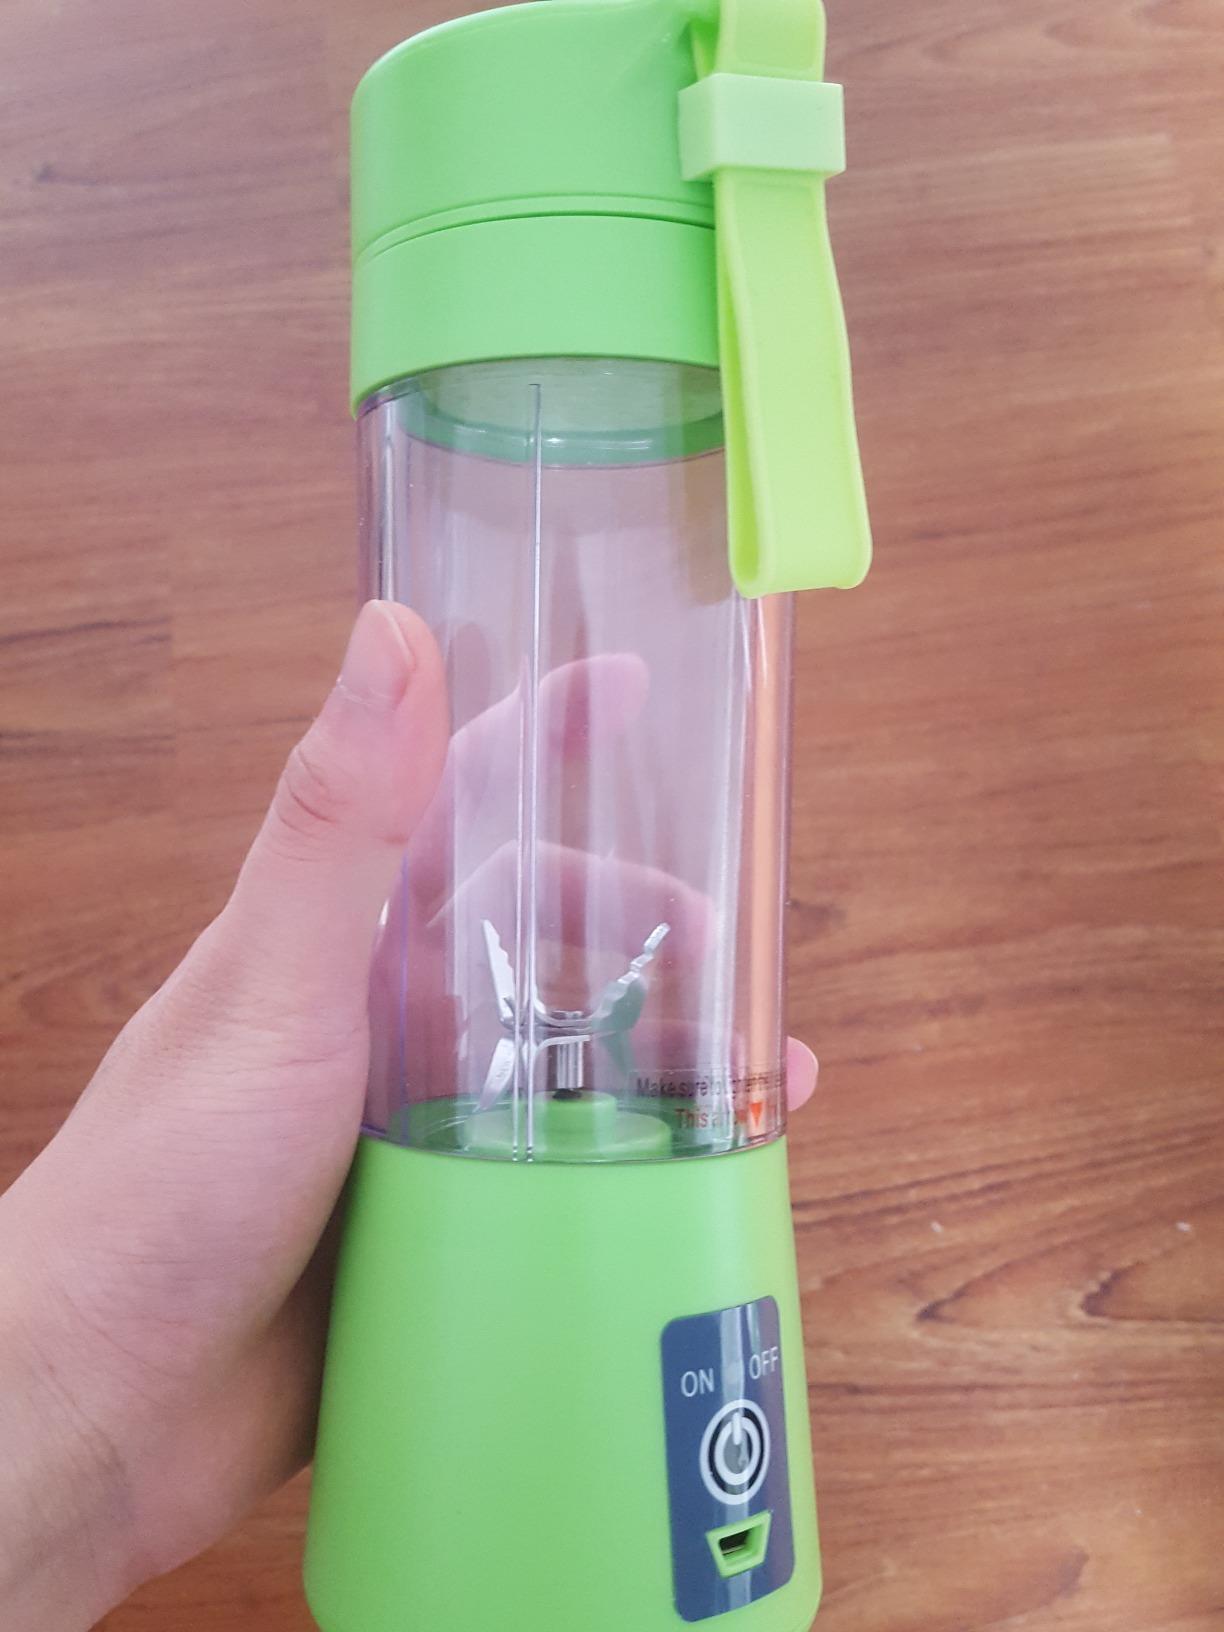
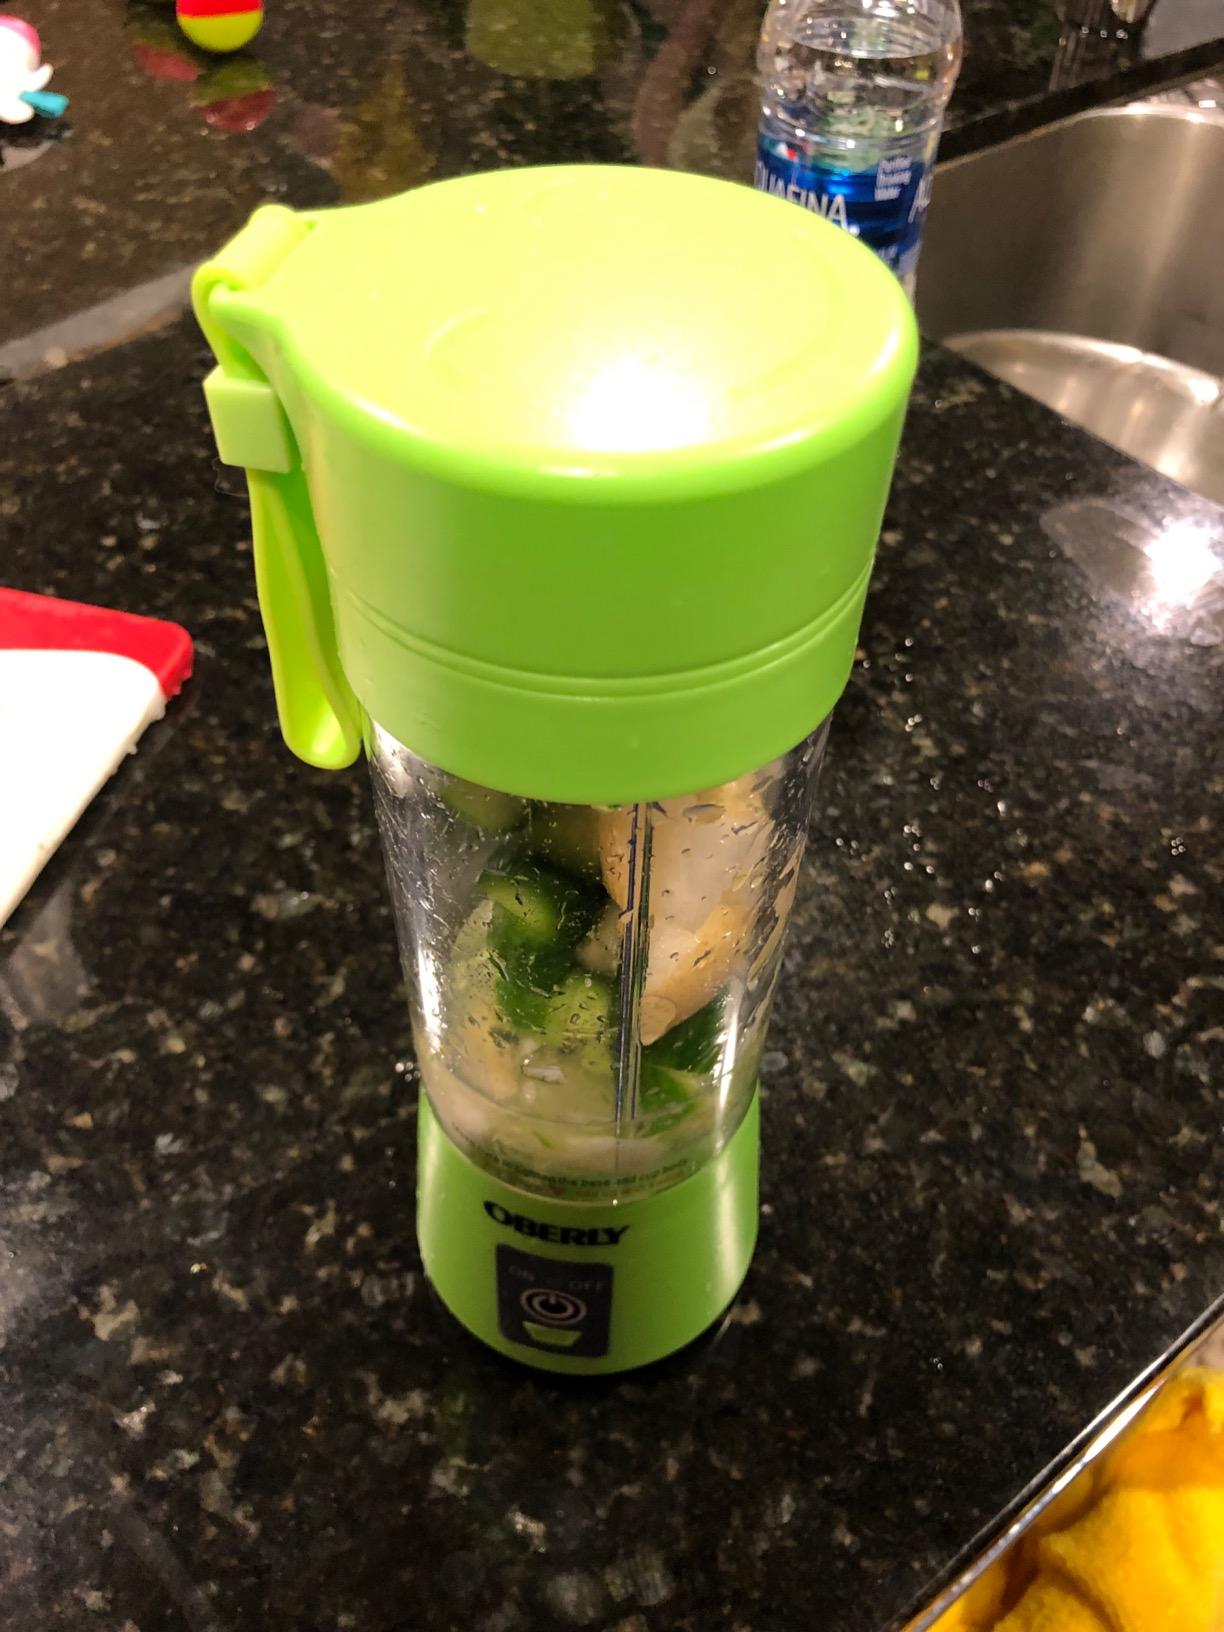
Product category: items_blender
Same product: no